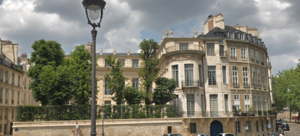
L’hôtel Lambert est un hôtel particulier situé dans l’île Saint-Louis, au nᵒ 2 de la rue Saint-Louis-en-l’Île dans le 4ᵉ arrondissement de Paris.